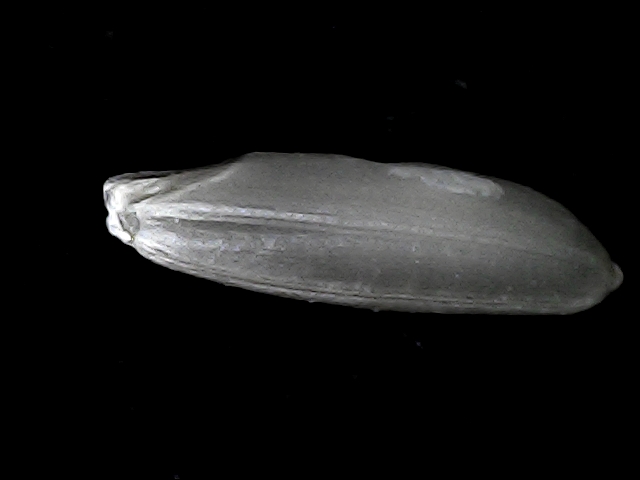
Rice variety: BD70